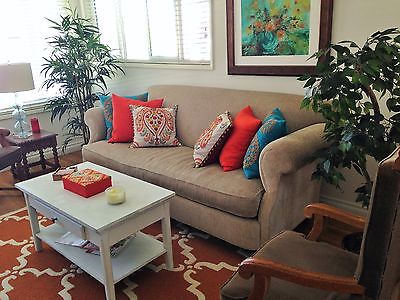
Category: sofa